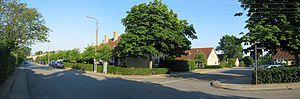
Vangede / Galleri
Vangede er en bydel i Storkøbenhavn, beliggende i den nordvestlige del af Gentofte Kommune. Hele kommunen har 75.176 indbyggere. Bydelen er i dag mest kendt for Dan Turèlls bog Vangede Billeder.